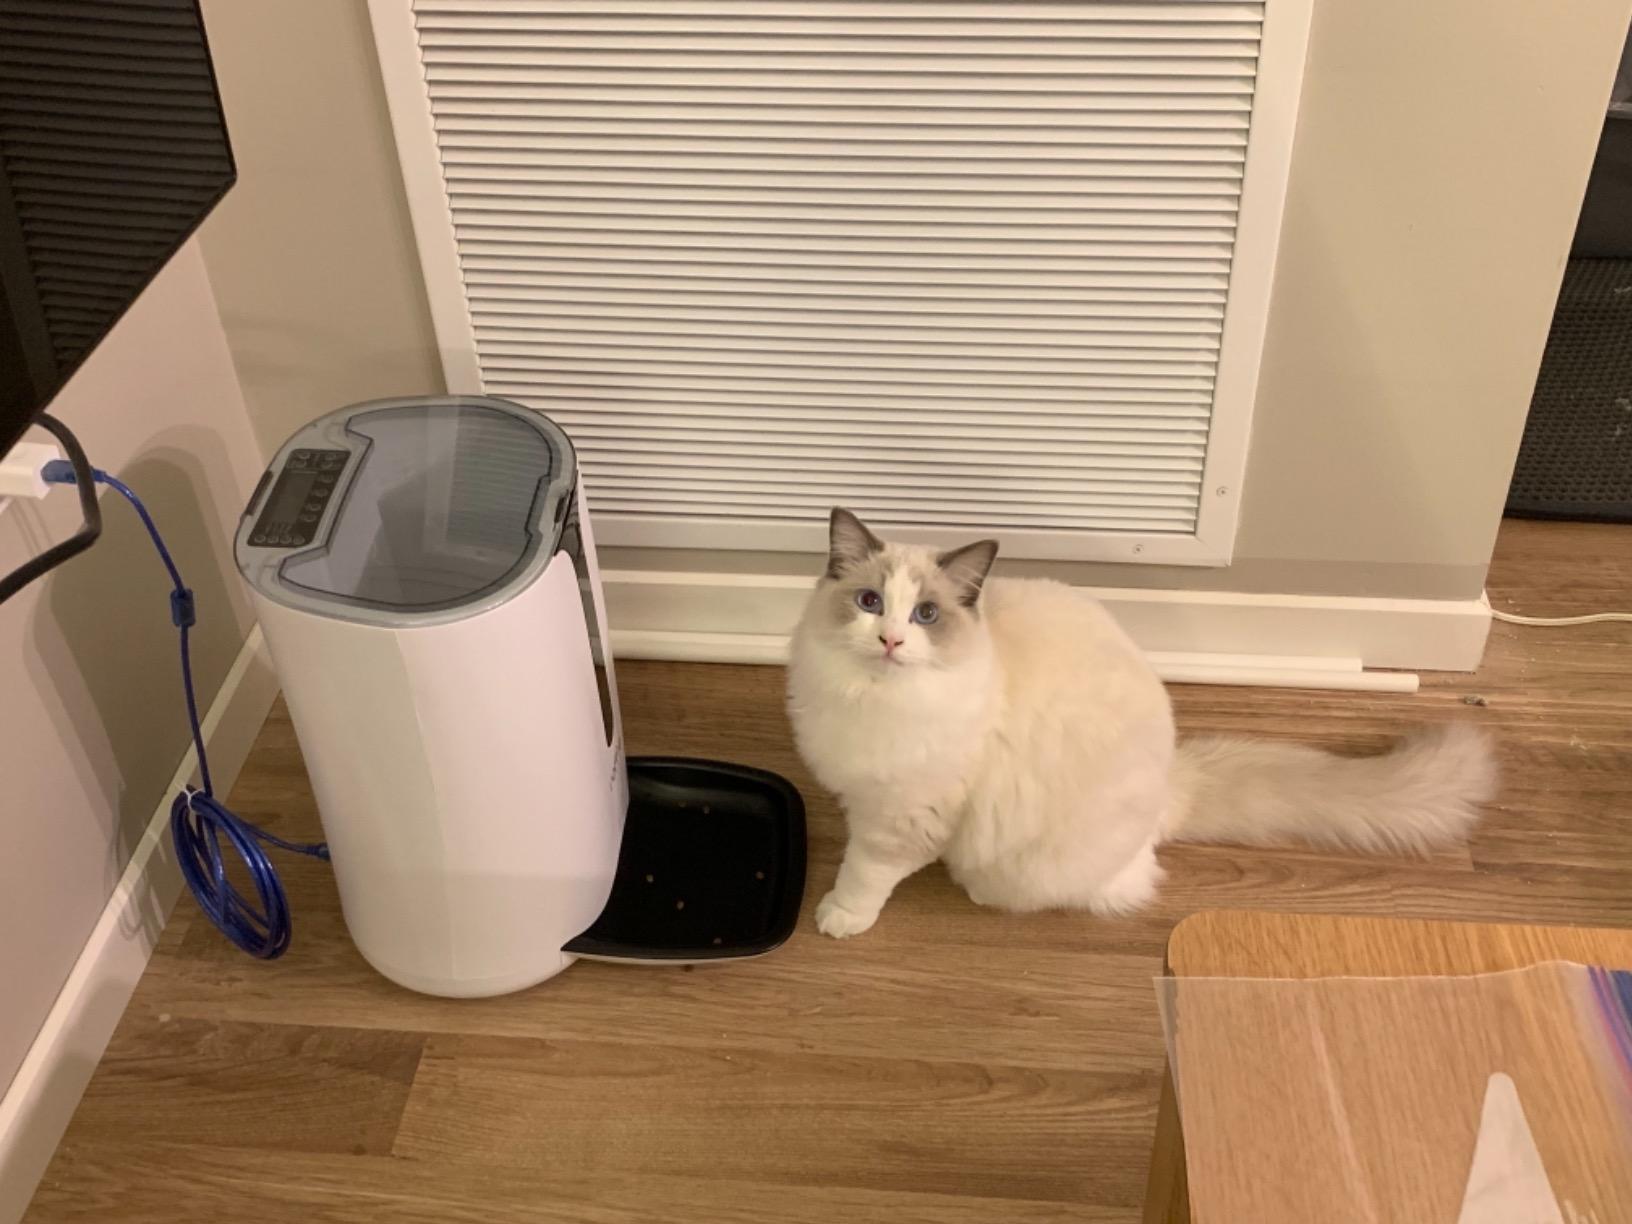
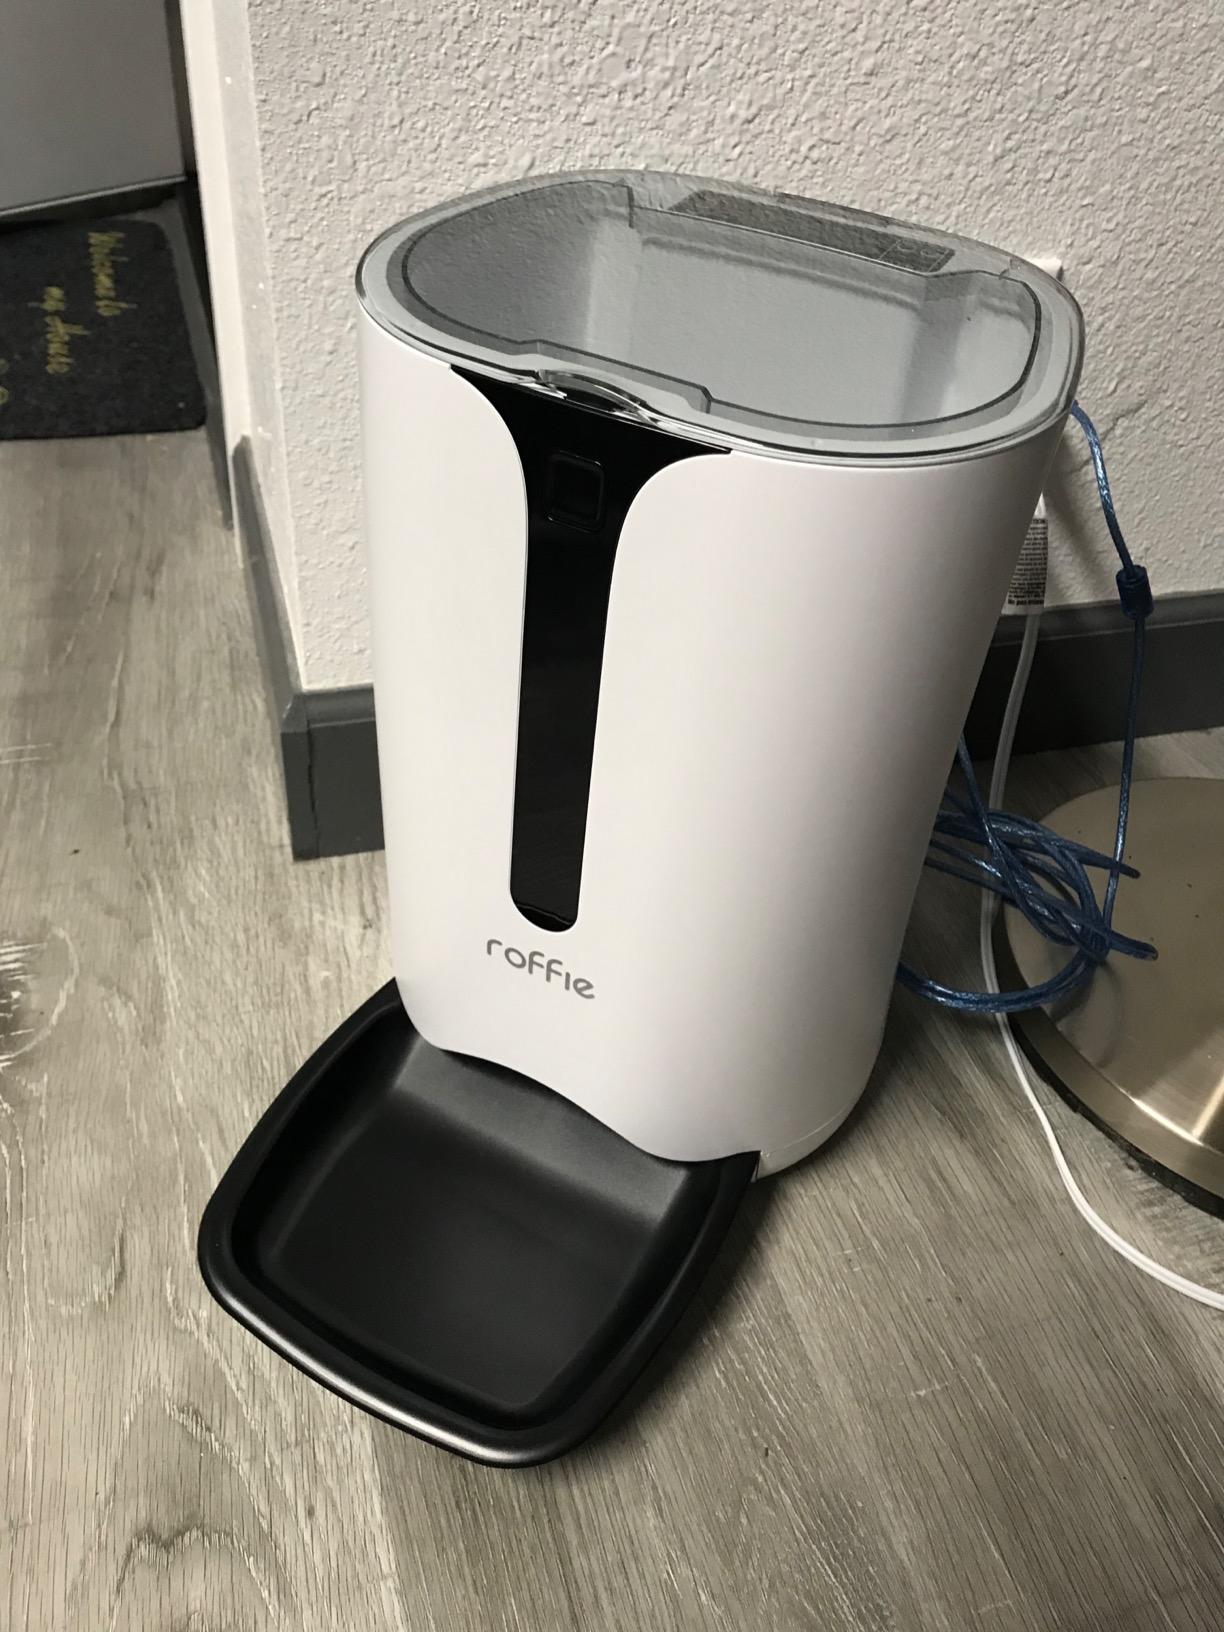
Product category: items_feeder
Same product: yes